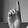
ASL letter: D